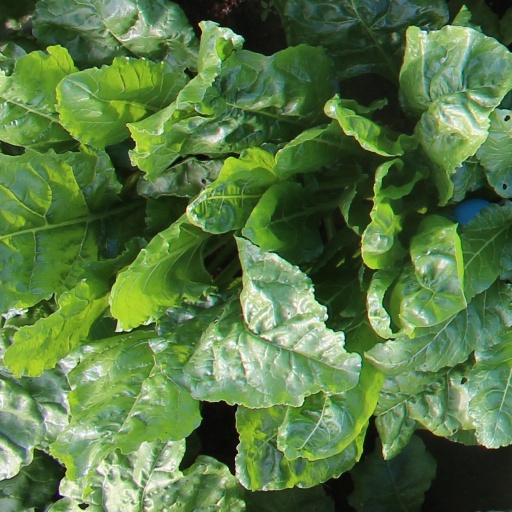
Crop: sugar beet